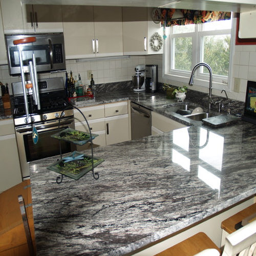
example of a classic kitchen design